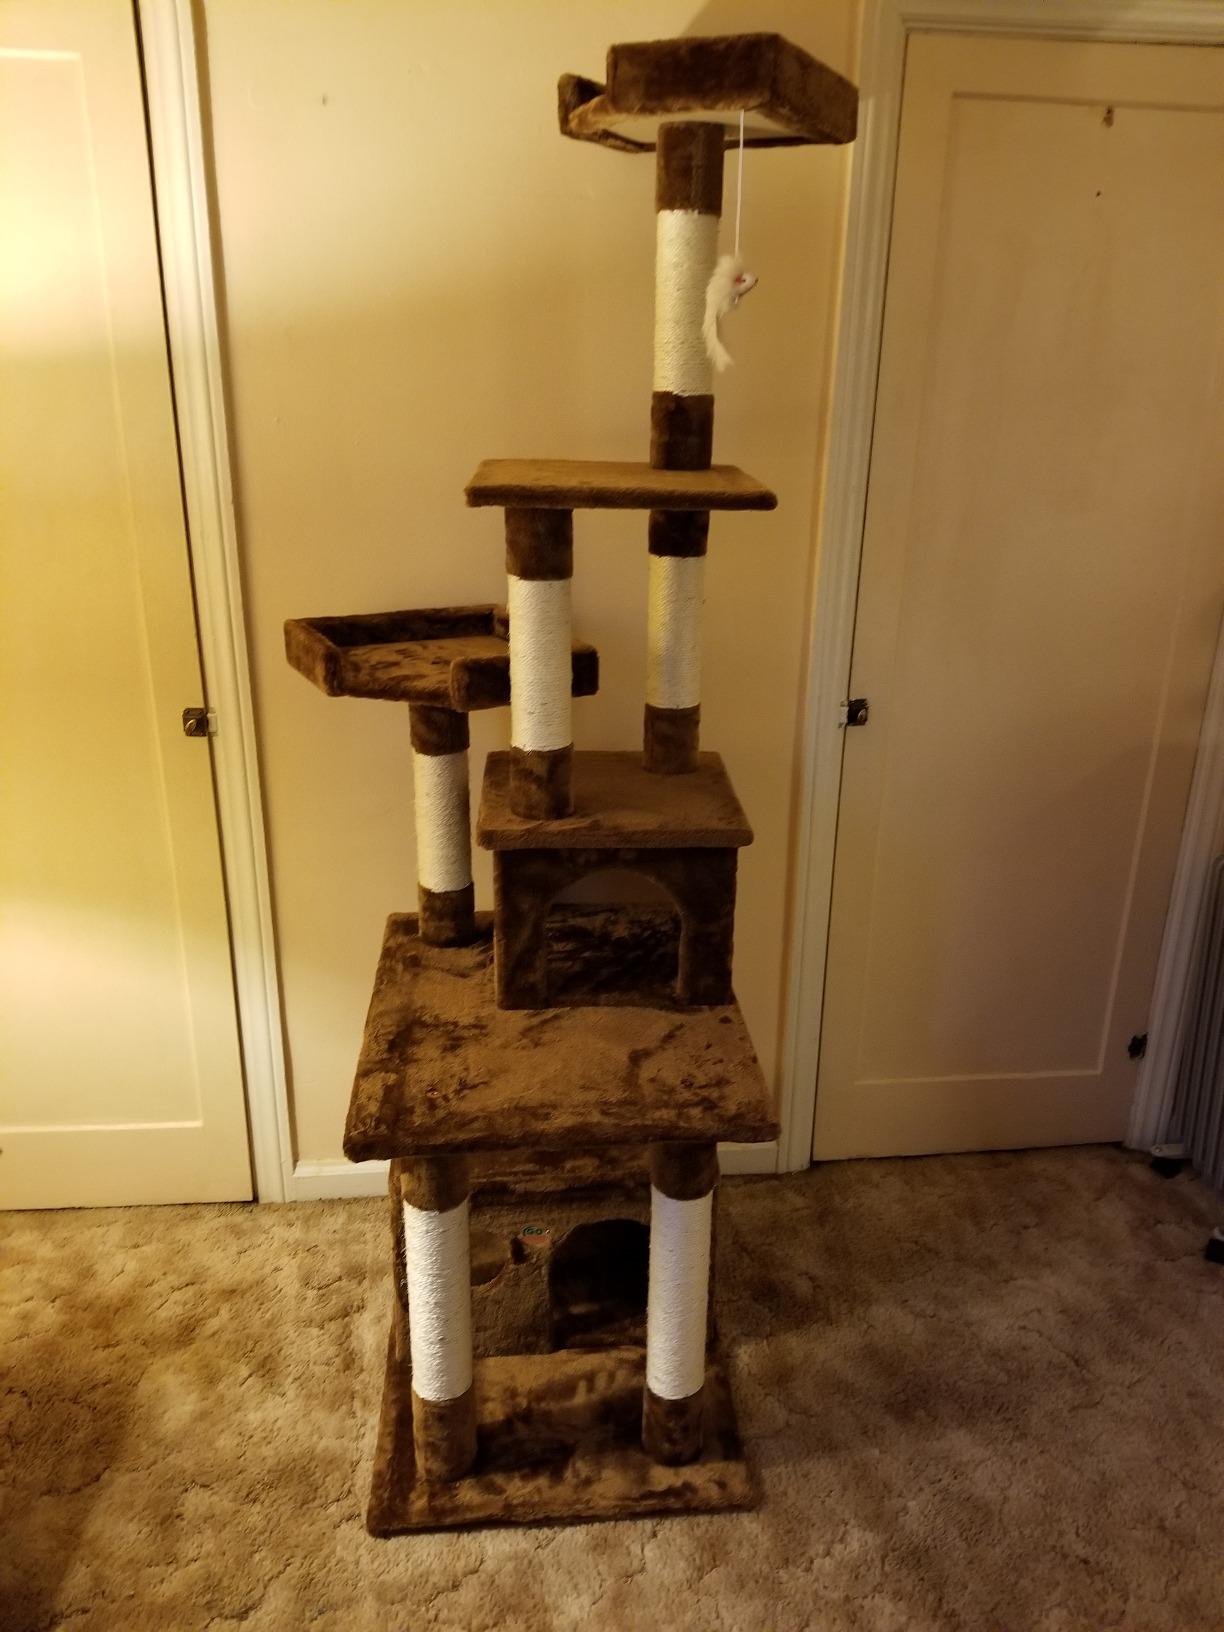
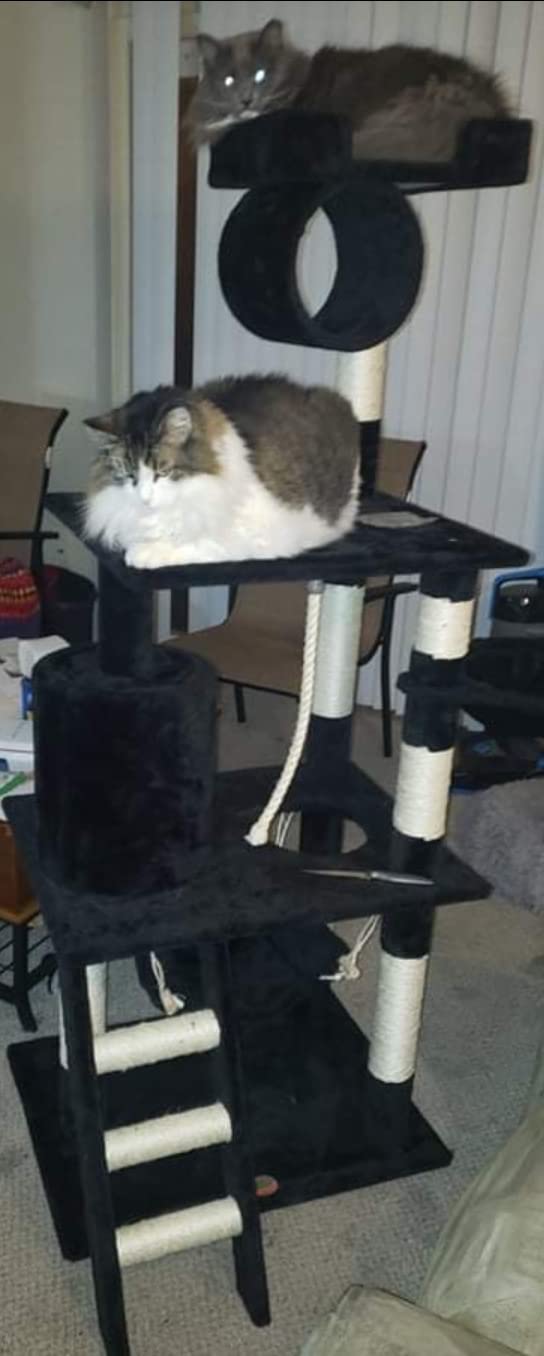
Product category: items_cat tree
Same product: no